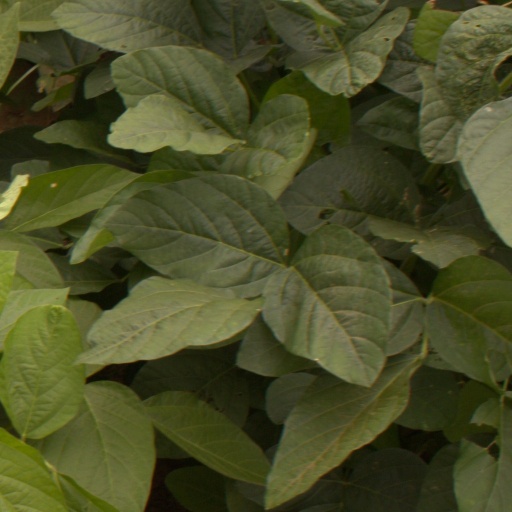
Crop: soybean